Battle of Hanau

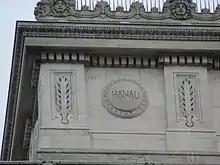
Inscription for the Battle of Hanau on the Arc de Triomphe

In 2015, around 200 remains of French soldiers fallen in the battle were exhumed at the battle's site.